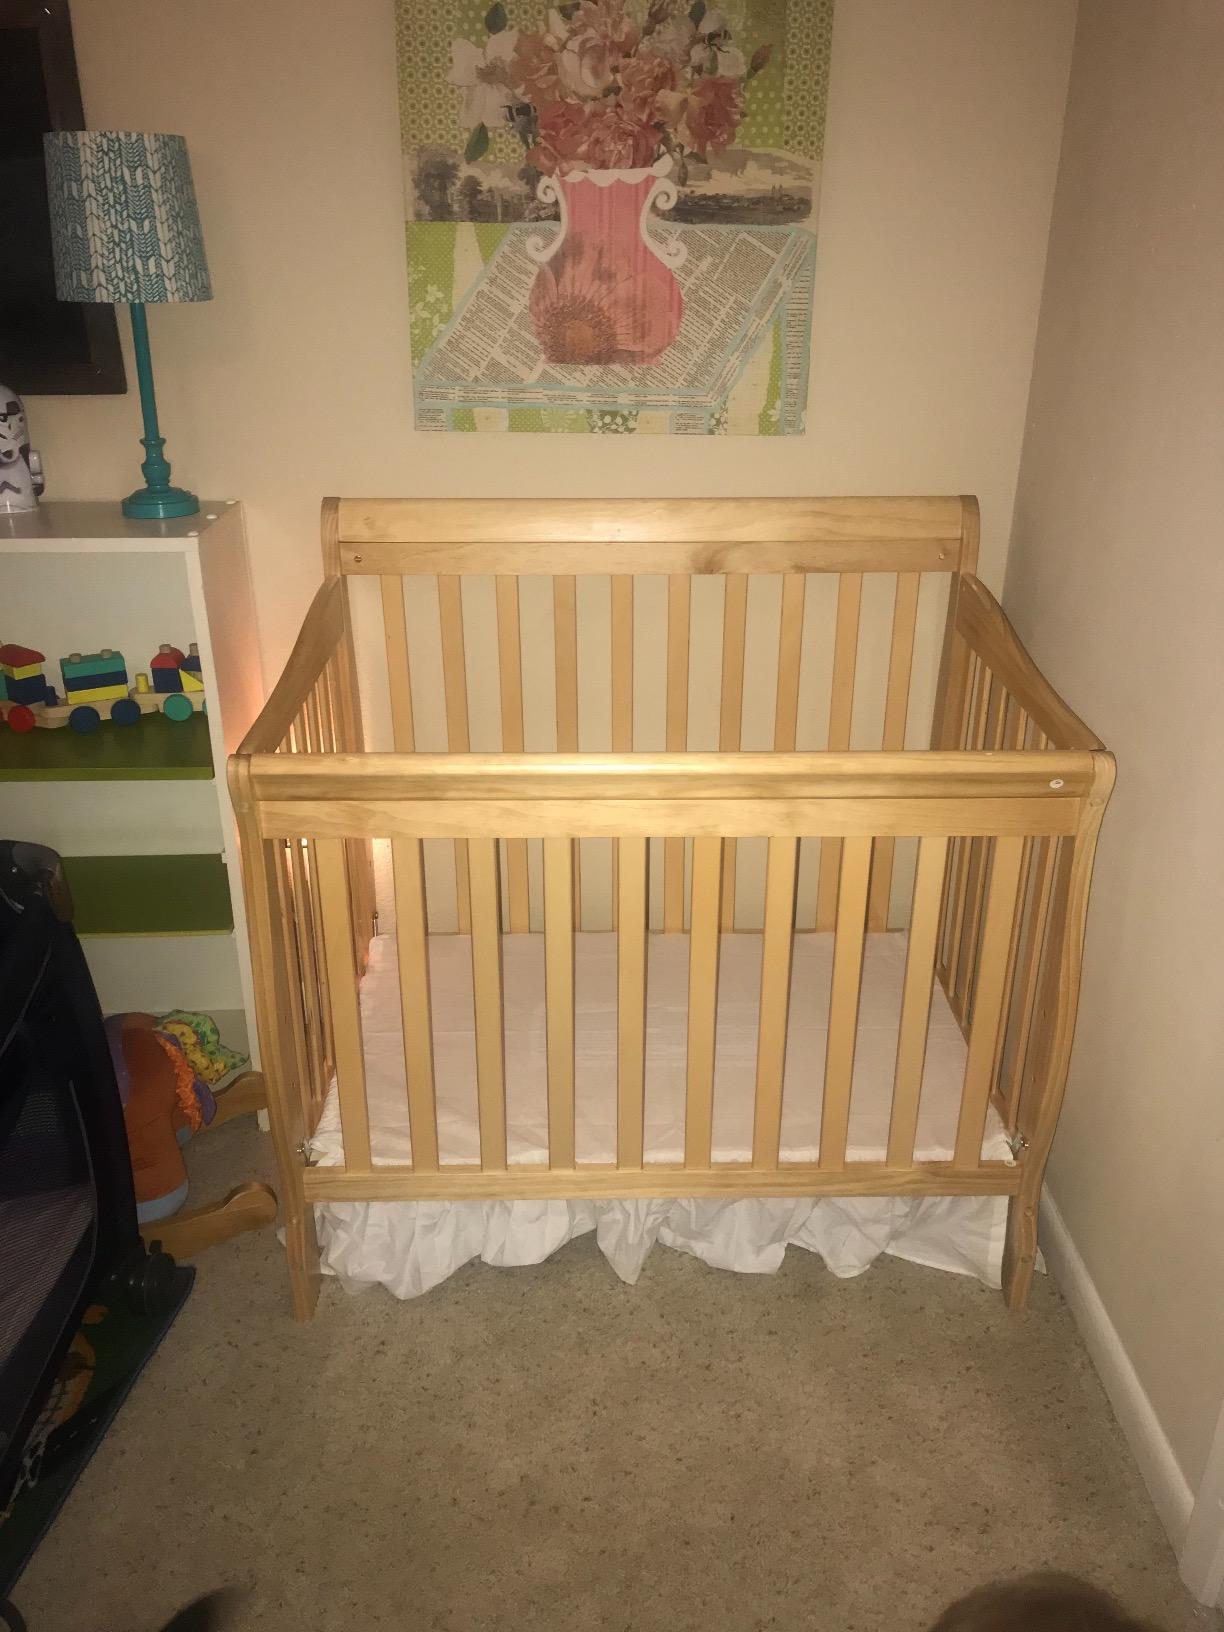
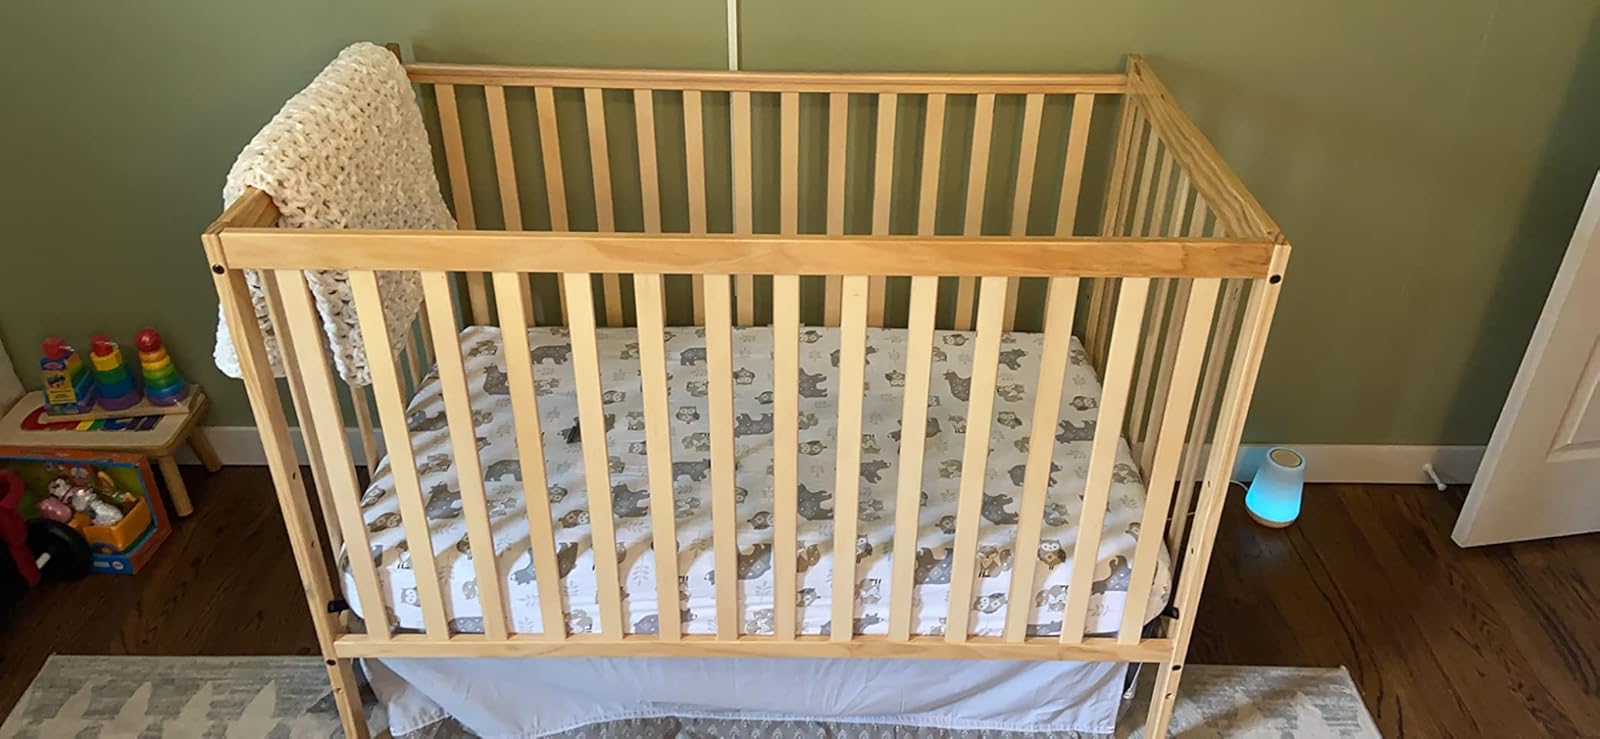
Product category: products_crib
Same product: no